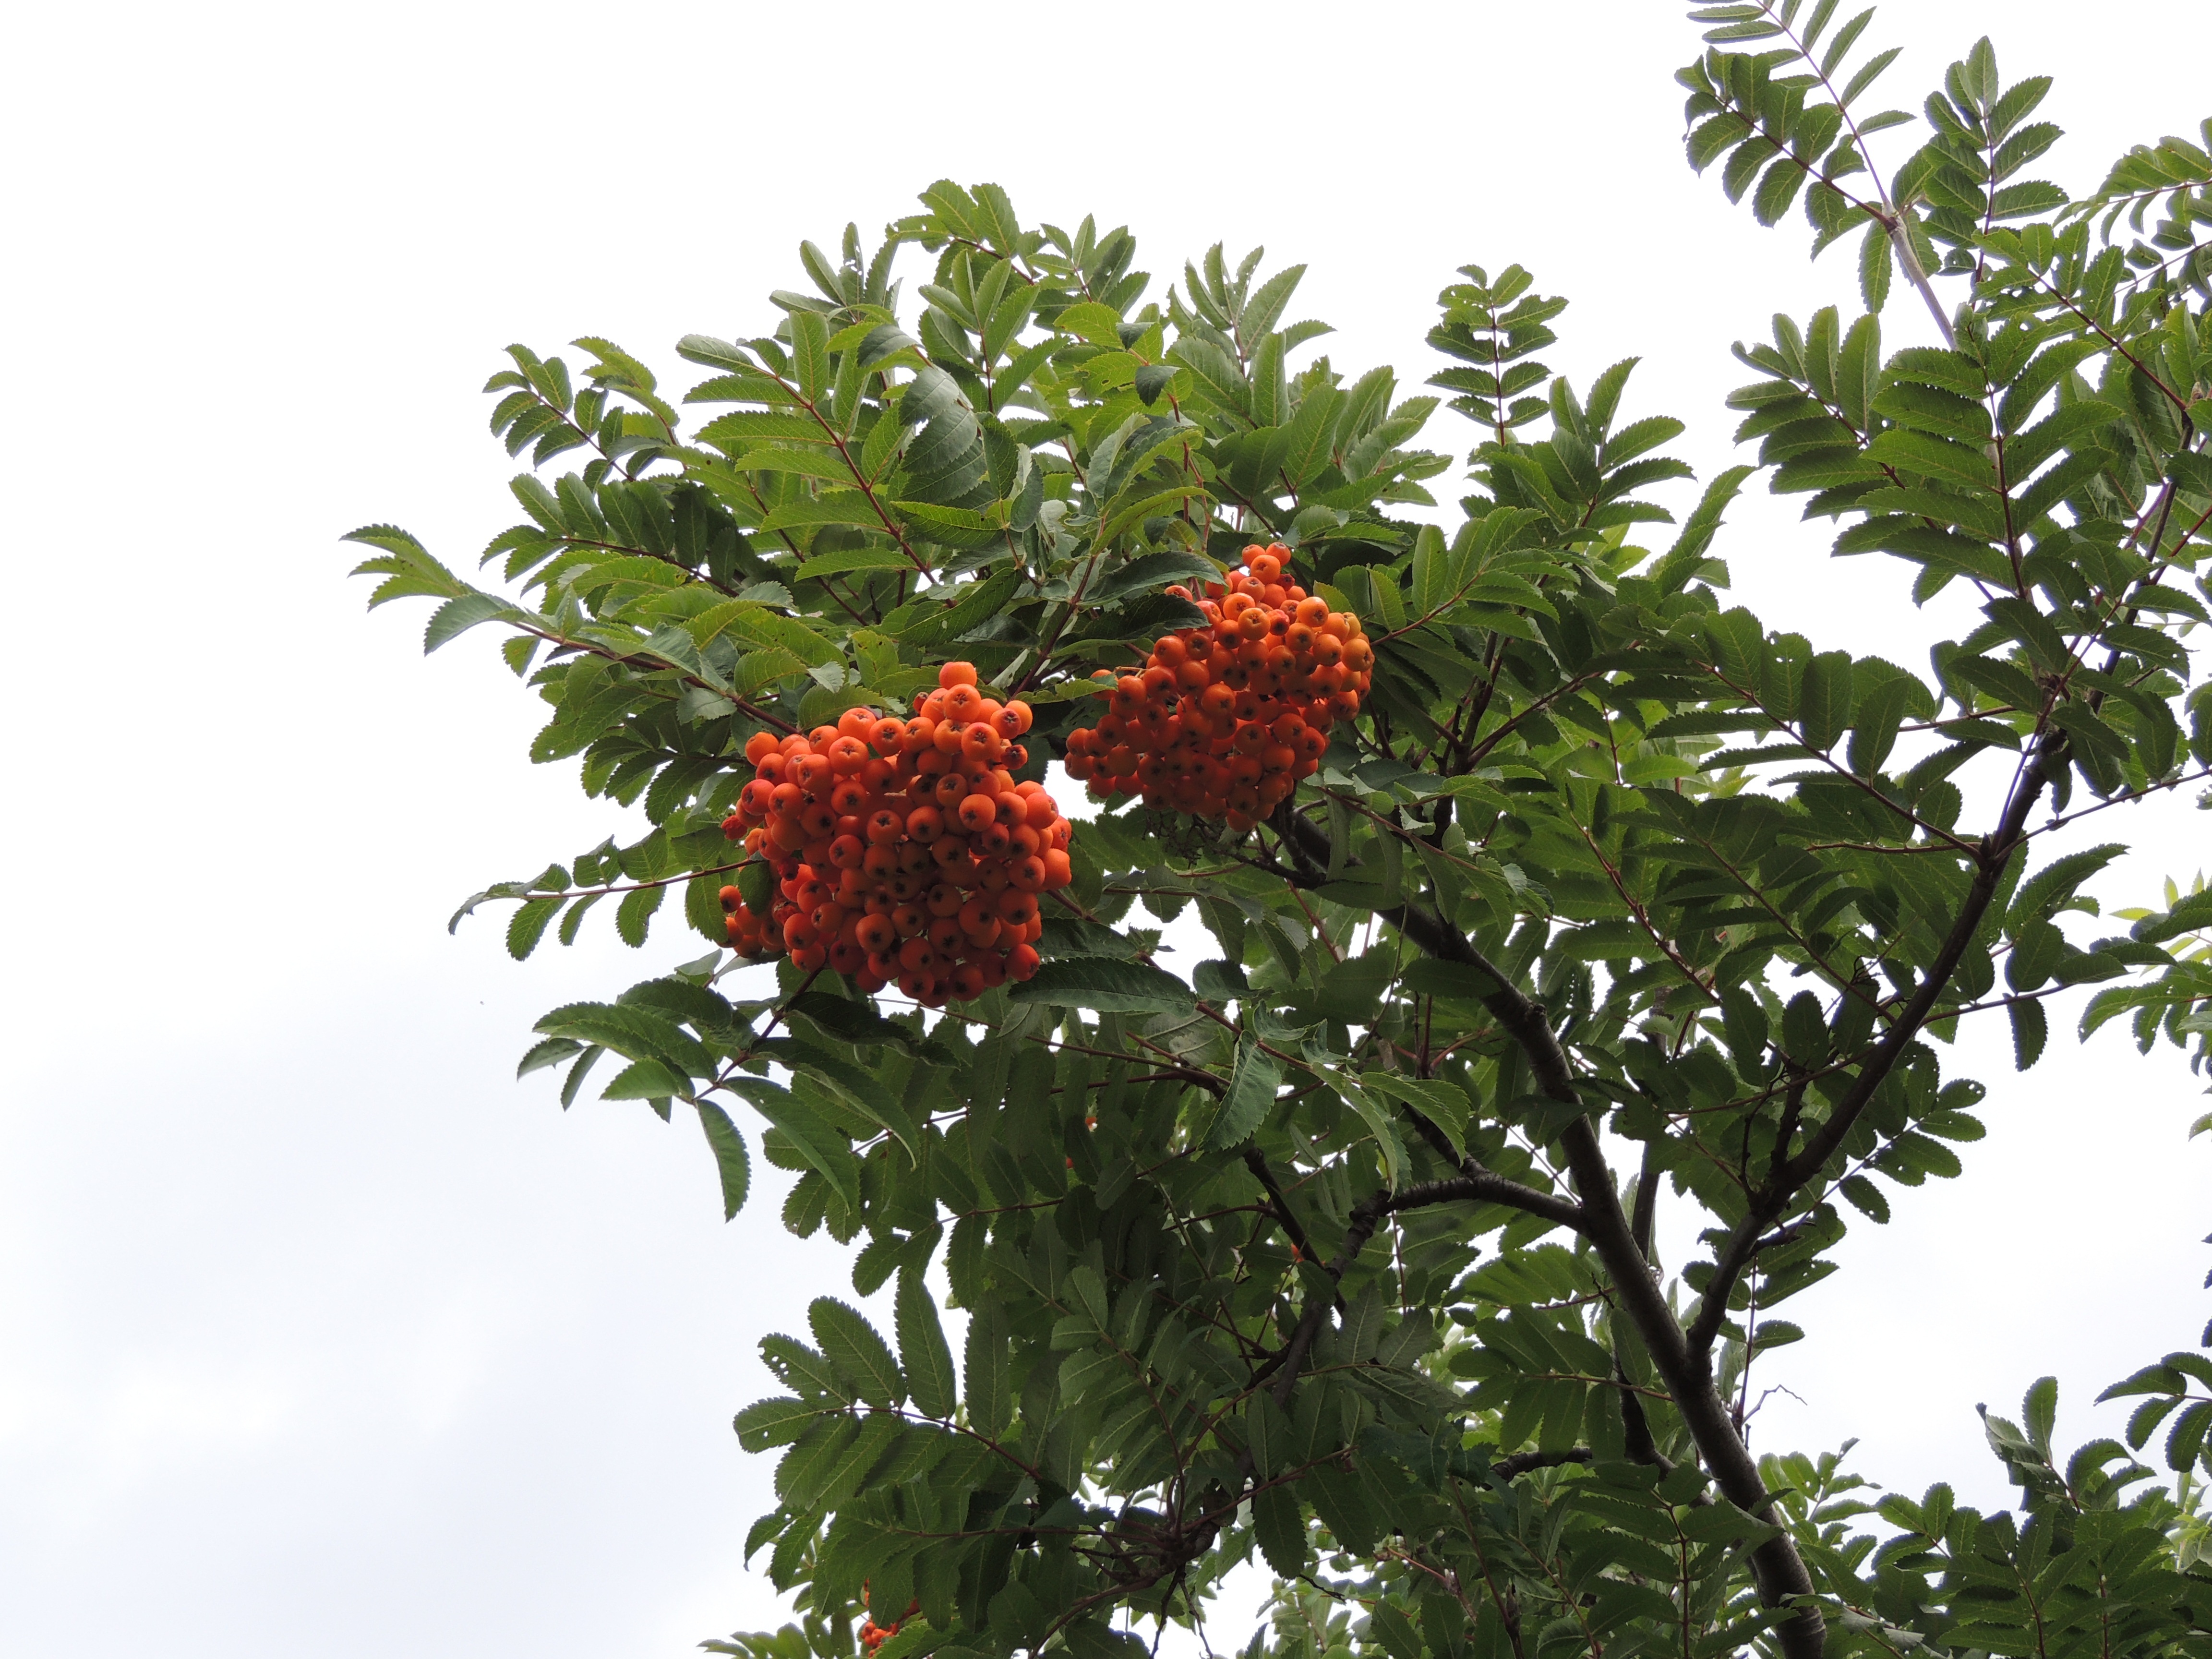
tree, branch, plant, fruit, berry, flower, food, red, produce, evergreen, botany, flora, shrub, rowan, flowering plant, daisy family, land plant